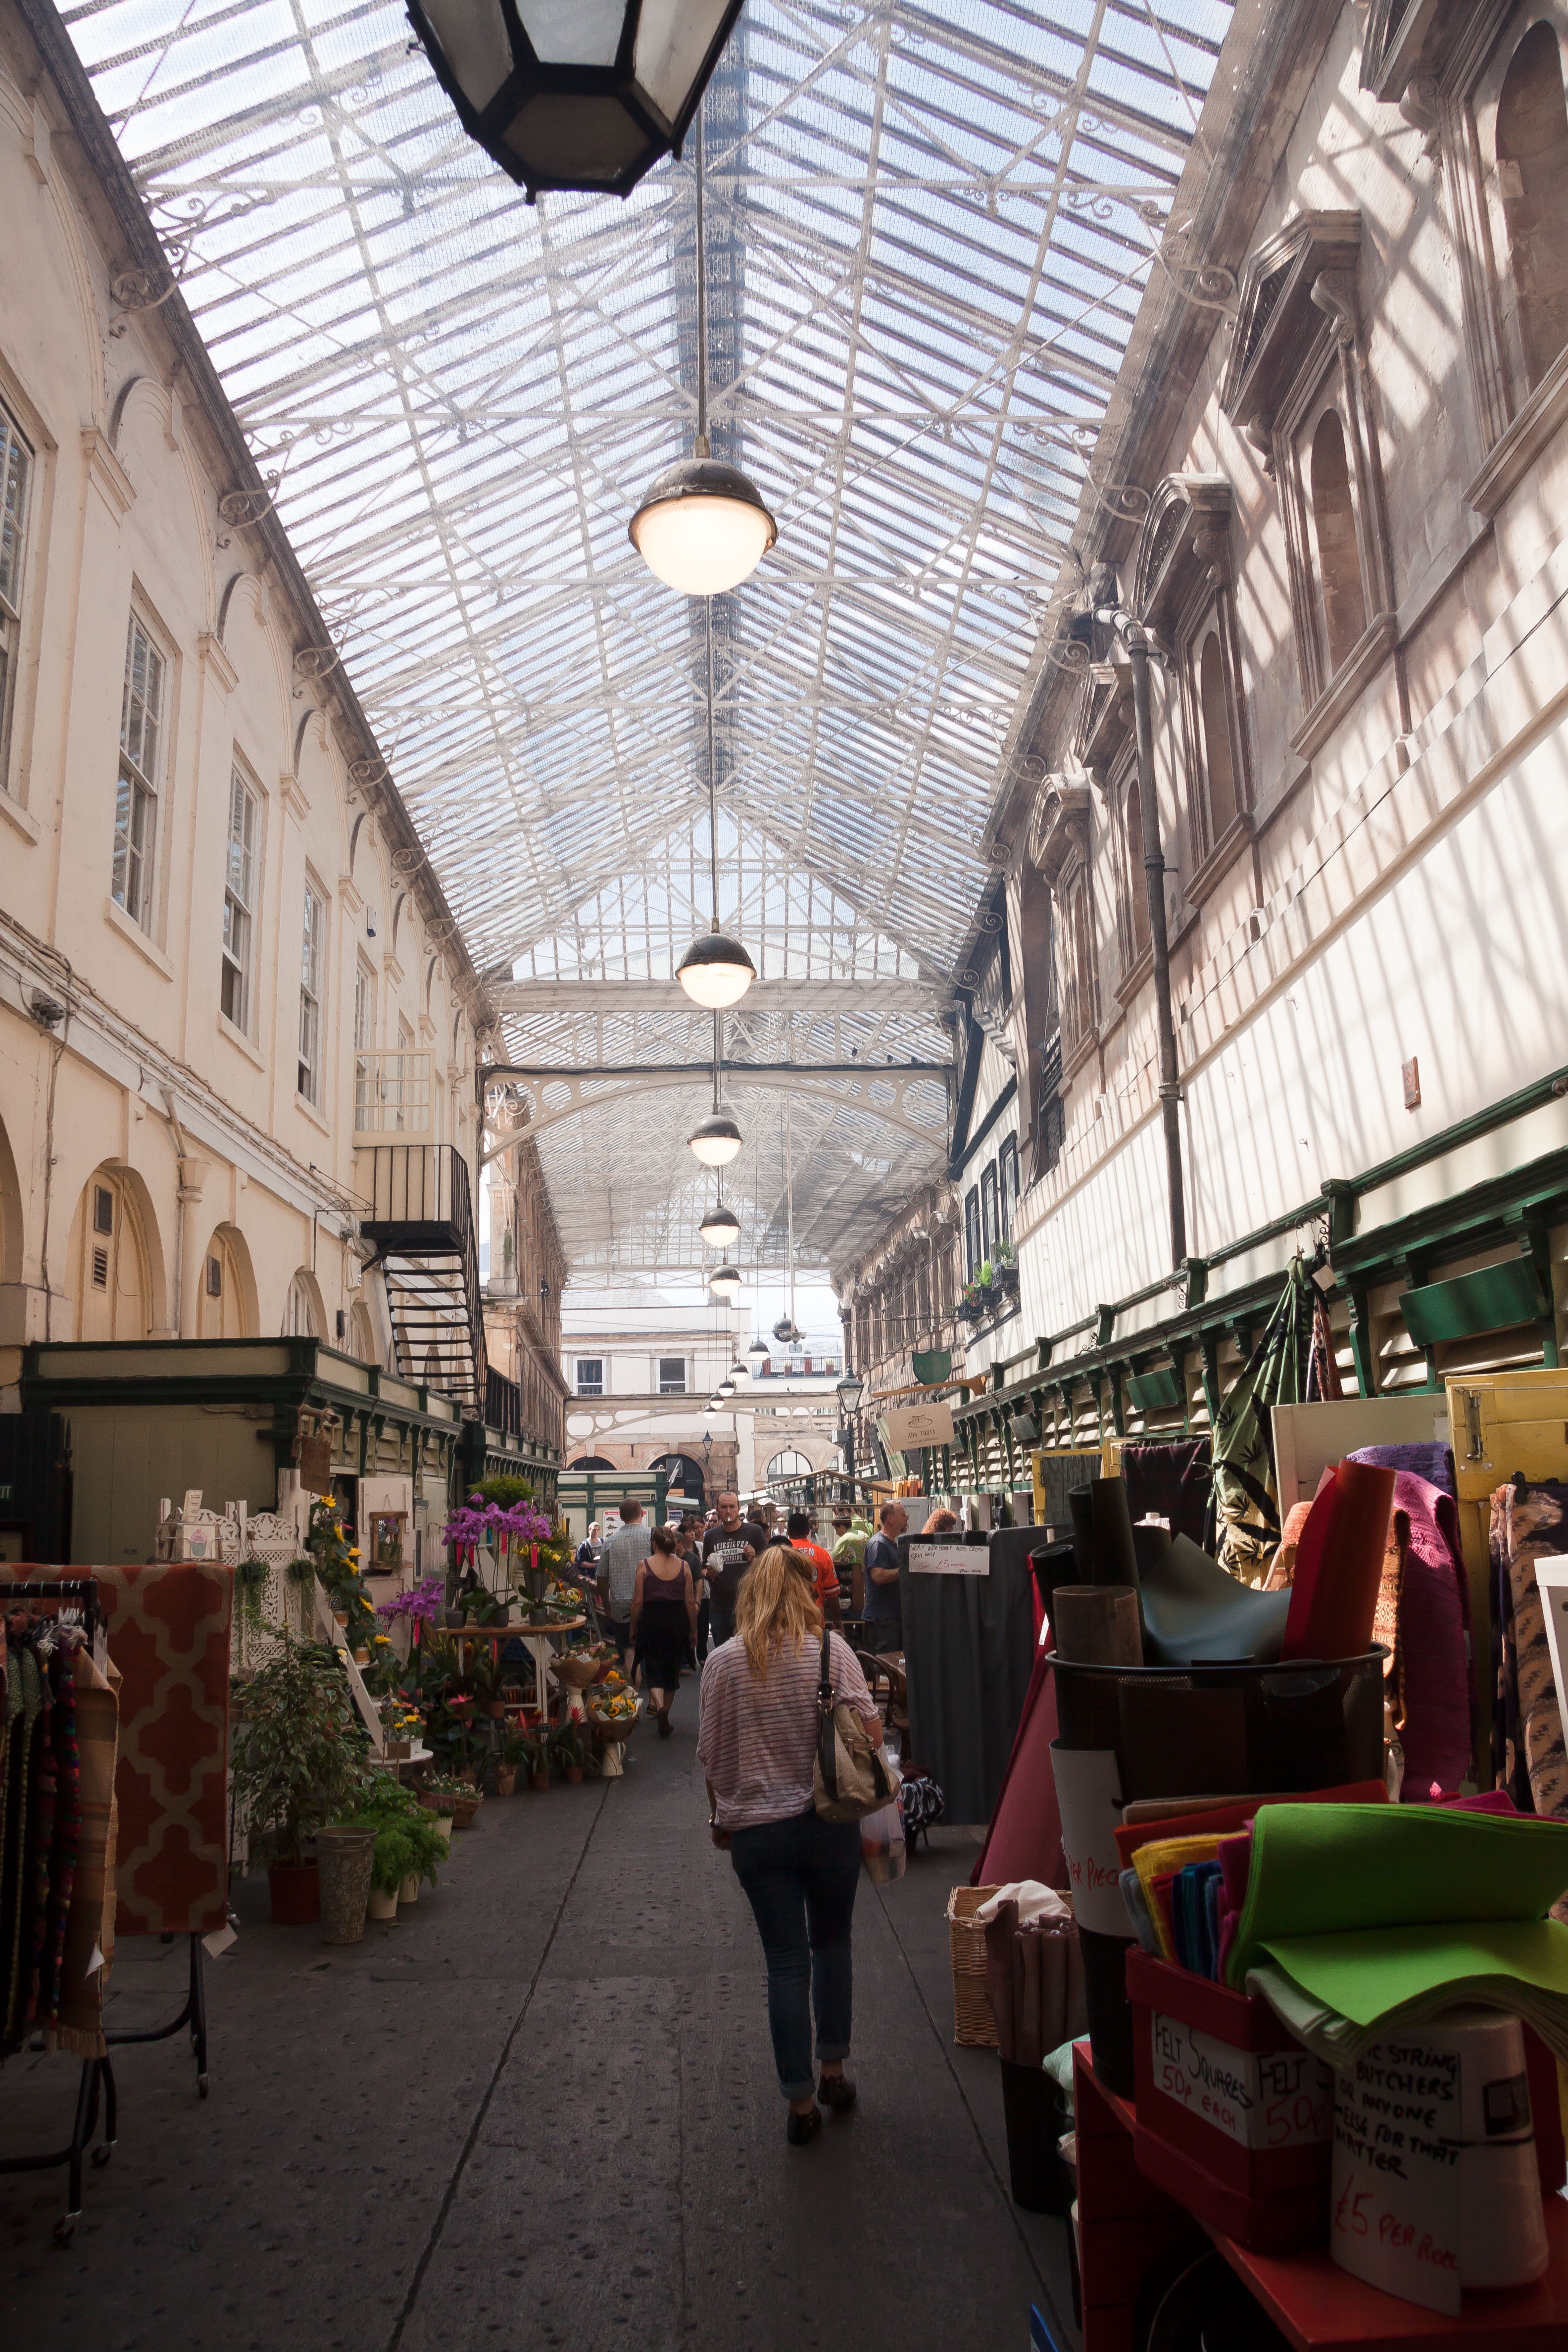
architecture, road, street, building, old, city, travel, covered, bazaar, market, shopping, public space, infrastructure, arcades, shopping centre, retail, purchasing, bazar, steel structure, glass construction, load line, human settlement